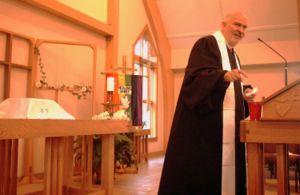
L’Église communautaire métropolitaine est une fraternité de communautés chrétiennes d'origine congrégationaliste protestante, fondée en 1968. Elle en compte 300 dans 22 pays, avec plus de 43 000 membres. Elle est considérée comme une communion aux idées progressistes, notamment sur les aspects de morale sociale. Elle est particulièrement sensible aux questions de spiritualité et de foi des personnes LGBTI+.